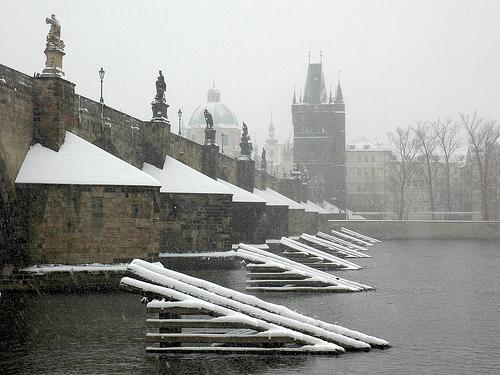
Weather: snow or frosty